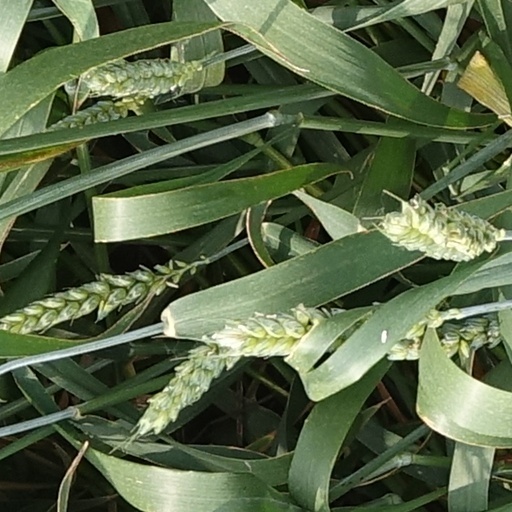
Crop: wheat